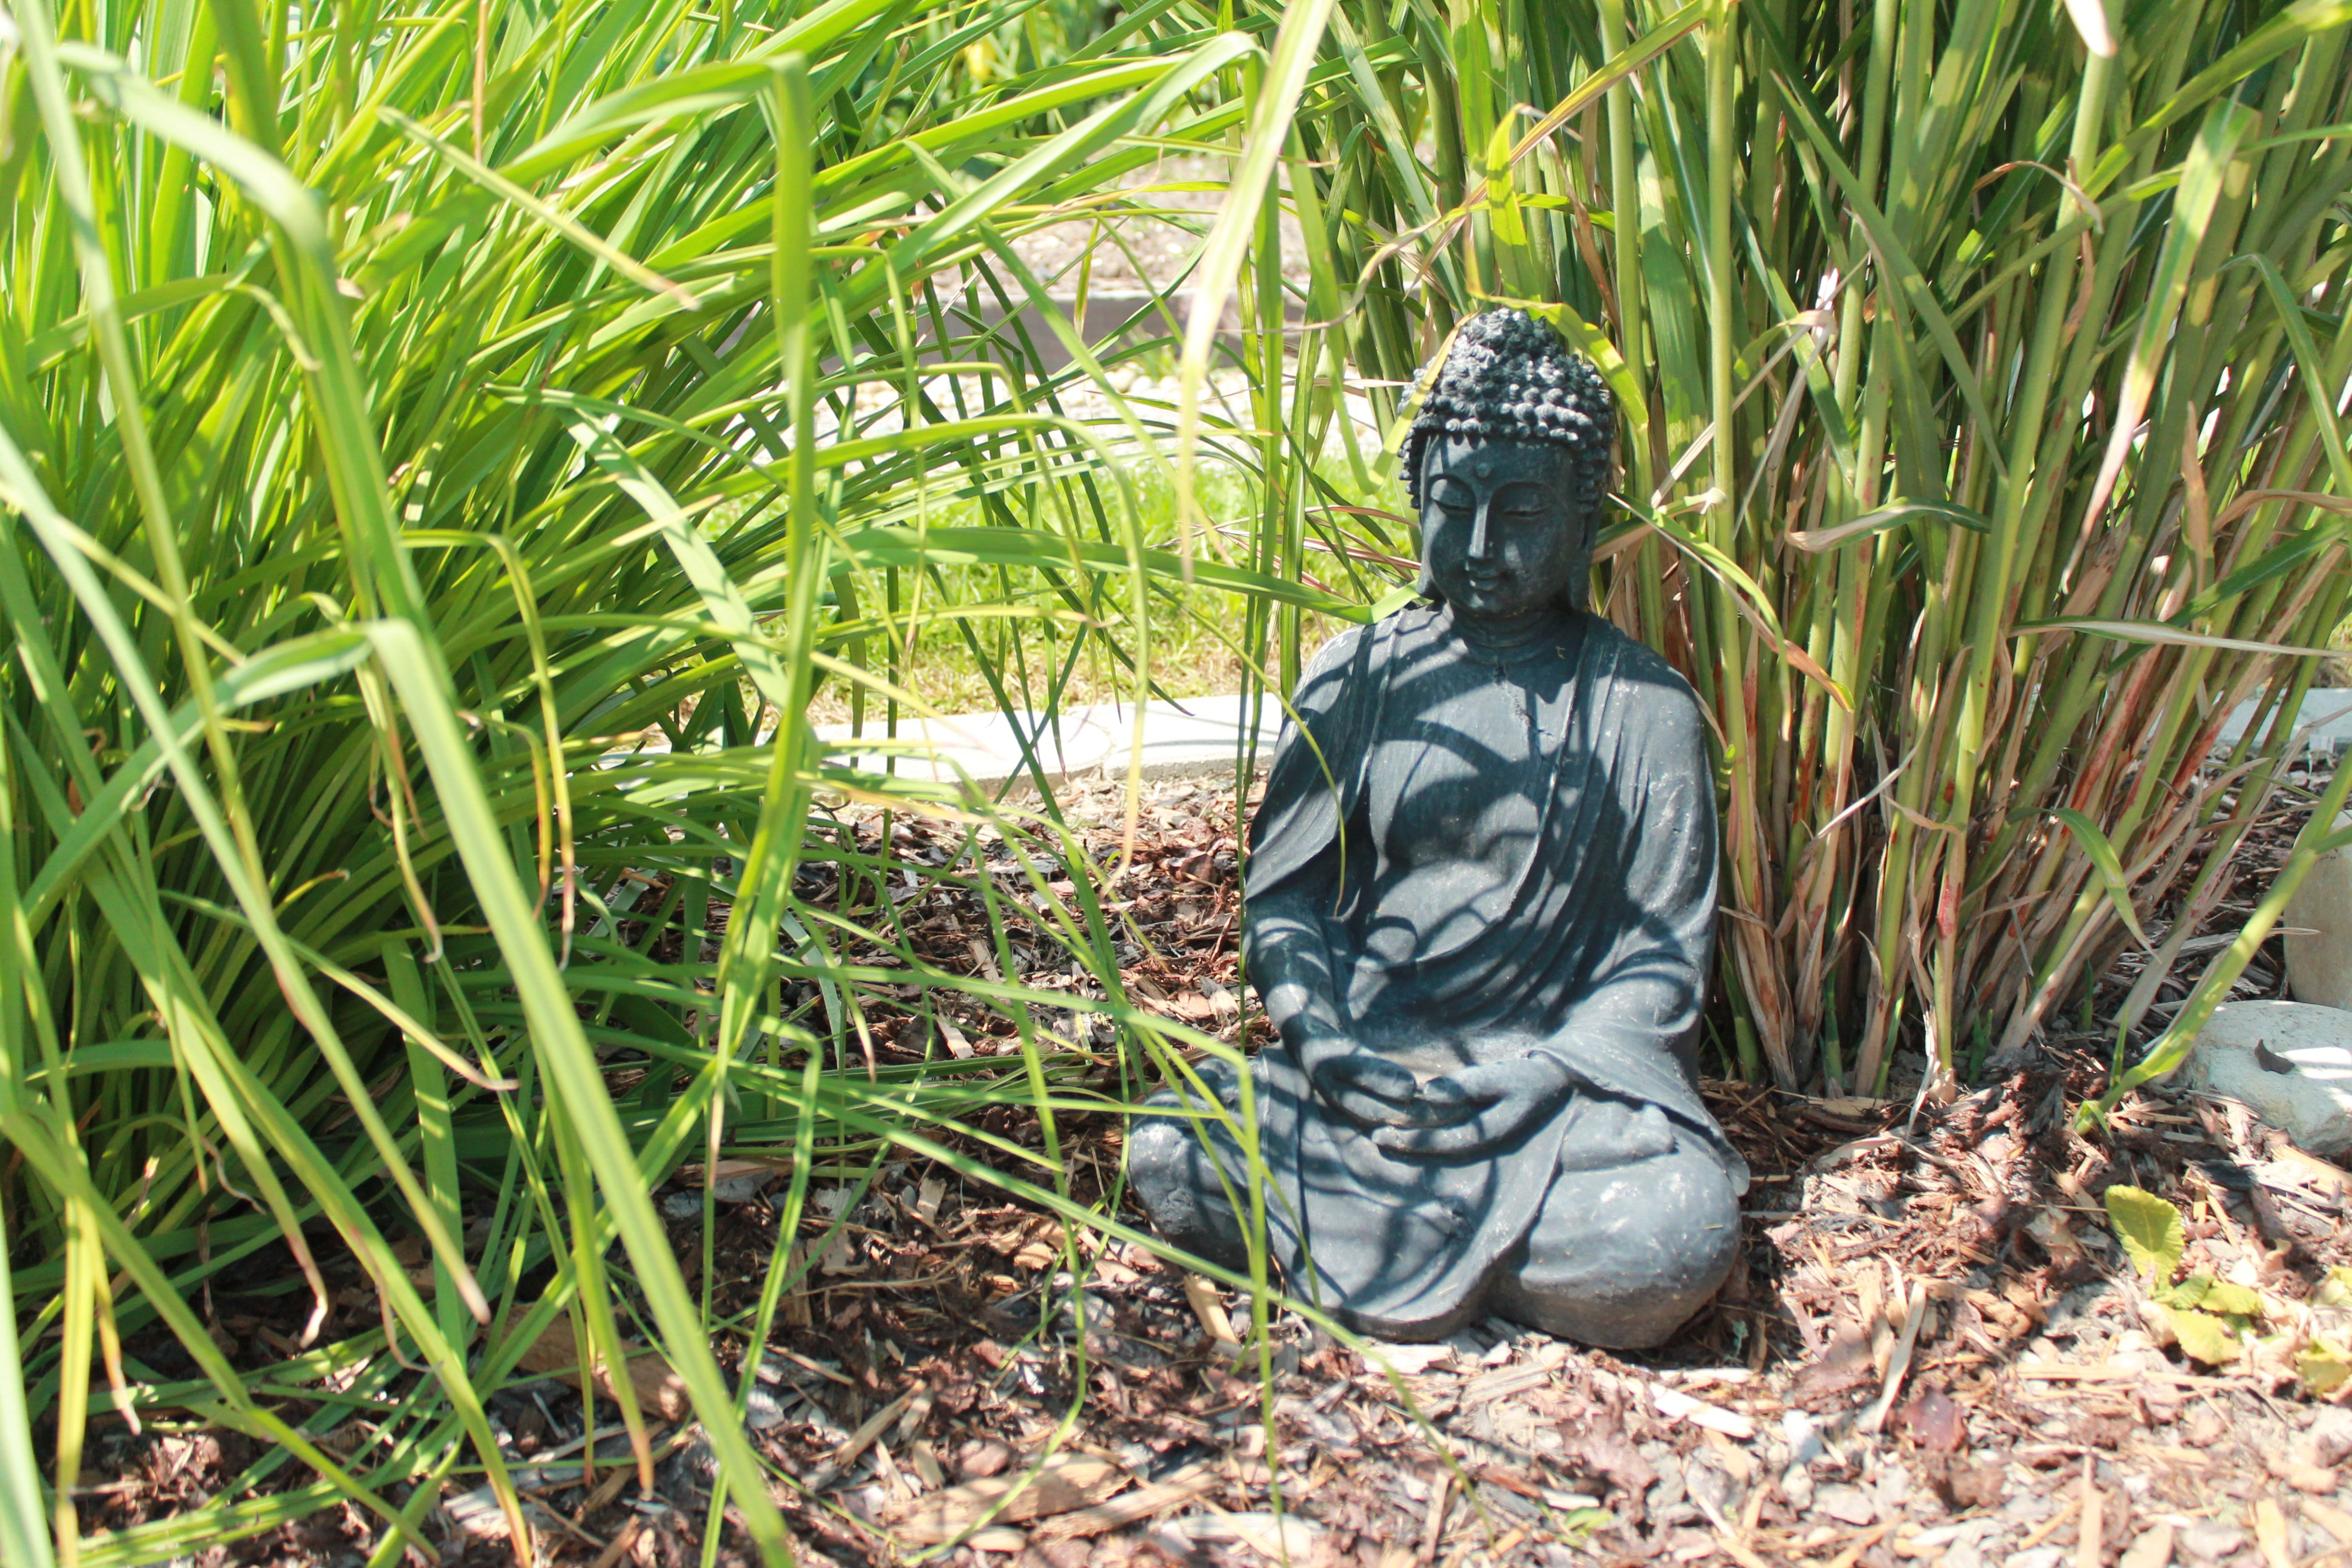
grass, lawn, statue, green, jungle, agriculture, garden, laugh, sculpture, art, figure, buddha, fern stlich, grass family